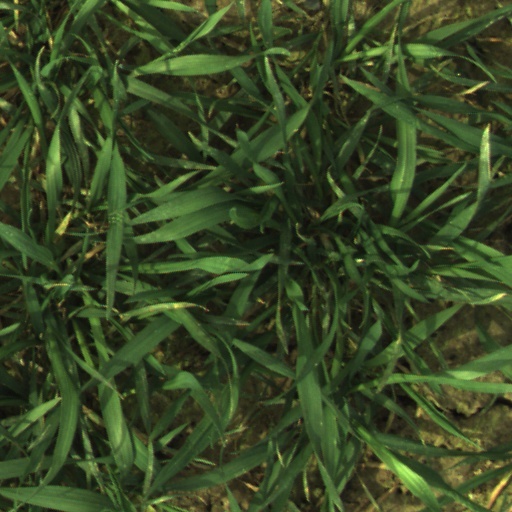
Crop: wheat